Business of webcomics

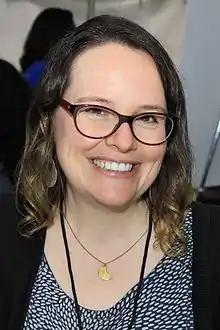
Raina Telgemeier was able to sell her webcomic "Smile" in print form so successfully that it has been on "The New York Times" bestseller list for over three years.

Many webcomic artists have made a good living selling merchandise, including T-shirts, posters, and toys, in what John Allison has called the "T-shirt economy". By 2004, artists like Richard Stevens ("Diesel Sweeties") and Jon Rosenberg ("Goats") supported themselves via sales of merchandise as well as self-published books. Kate Beaton ("Hark! A Vagrant") has said that 2007 was a good year for her to get into webcomics, as she was able to make a living off of advertising and T-shirts within a year. In Beaton's case, she "got linked up with Jeff Rowland from TopatoCo, and he sold shirts and stuff." However, the business of primarily selling T-shirts has since dramatically declined, which Dorothy Gambrell ("Cat and Girl") has described as the "great T-shirt crash of 2008." By 2011, merchandise distributor TopatoCo responded to the declining T-shirt market by seriously looking to provide other types of merchandise, like toys. Webcomic creator and TopatoCo employee David Malki stated that "part of that was just realizing that people like lots of things, not just T-shirts."